Tobit (game)

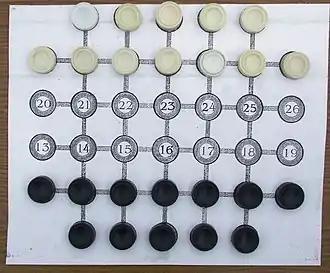
Tobit Game

Tobit is a draughts game that resembles Turkish and Armenian draughts in that pieces move orthogonally (forward, sideways i.e. left and right). It especially resembles Turkish draughts in that pieces only move orthogonally.